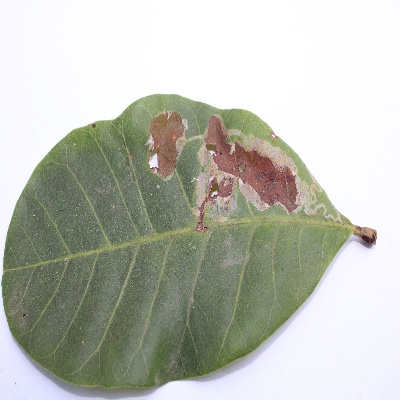
Crop: Cashew
Condition: leaf miner